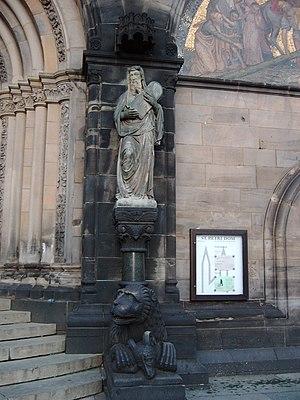
La cathédrale Saint-Pierre est la cathédrale de la ville de Brême, dans le nord-ouest de l'Allemagne. Elle se trouve sur la place du marché et est dédiée à Saint Pierre.